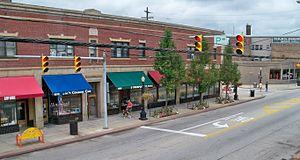
Cleveland Heights est une ville située dans le comté de Cuyahoga, dans l'État de l'Ohio, aux États-Unis. Elle se trouve dans la banlieue de Cleveland. Lors du recensement de 2010, sa population s’élevait à 46 121 habitants. Sa superficie totale est de 21,06 km².